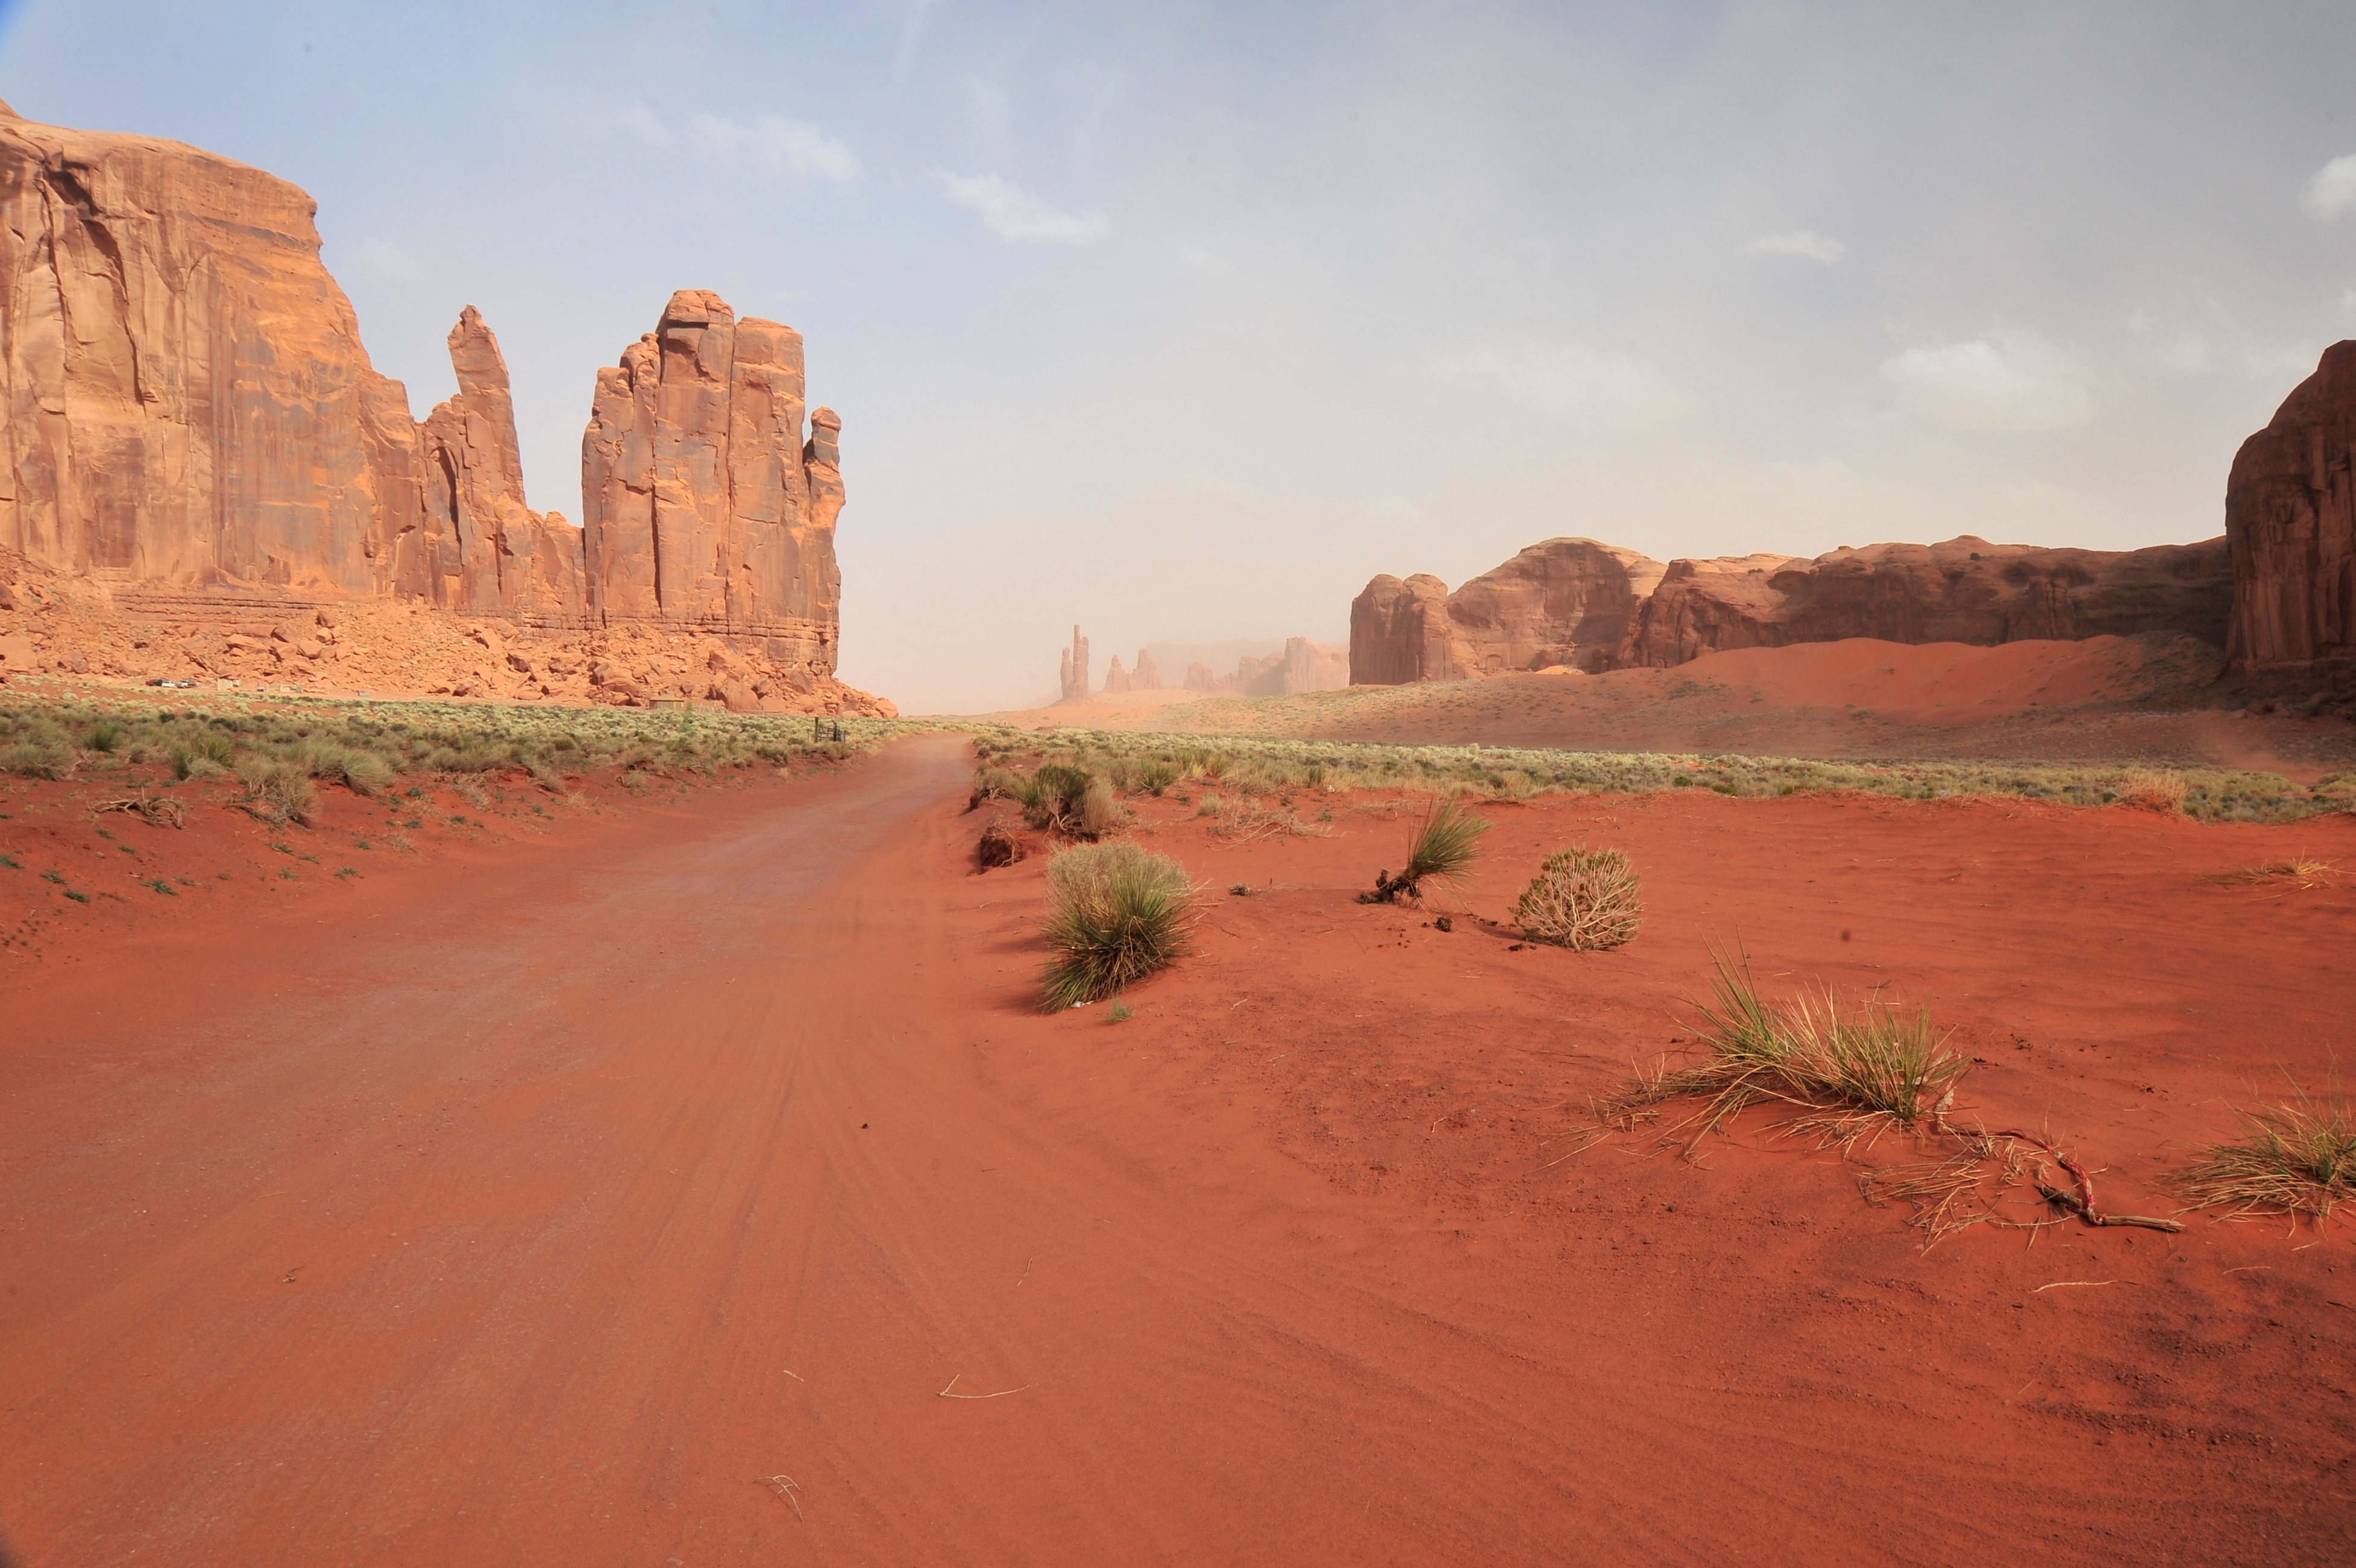
landscape, nature, sand, desert, valley, arch, soil, canyon, plain, desert landscape, badlands, plateau, sahara, wadi, butte, landform, erg, natural environment, geographical feature, aeolian landform